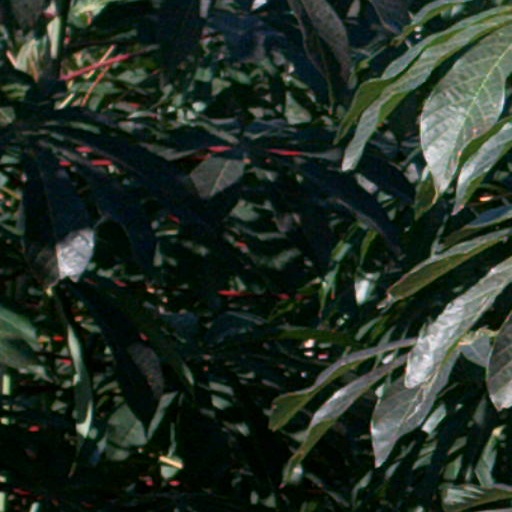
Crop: cassava